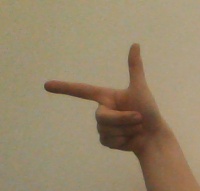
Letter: yaa